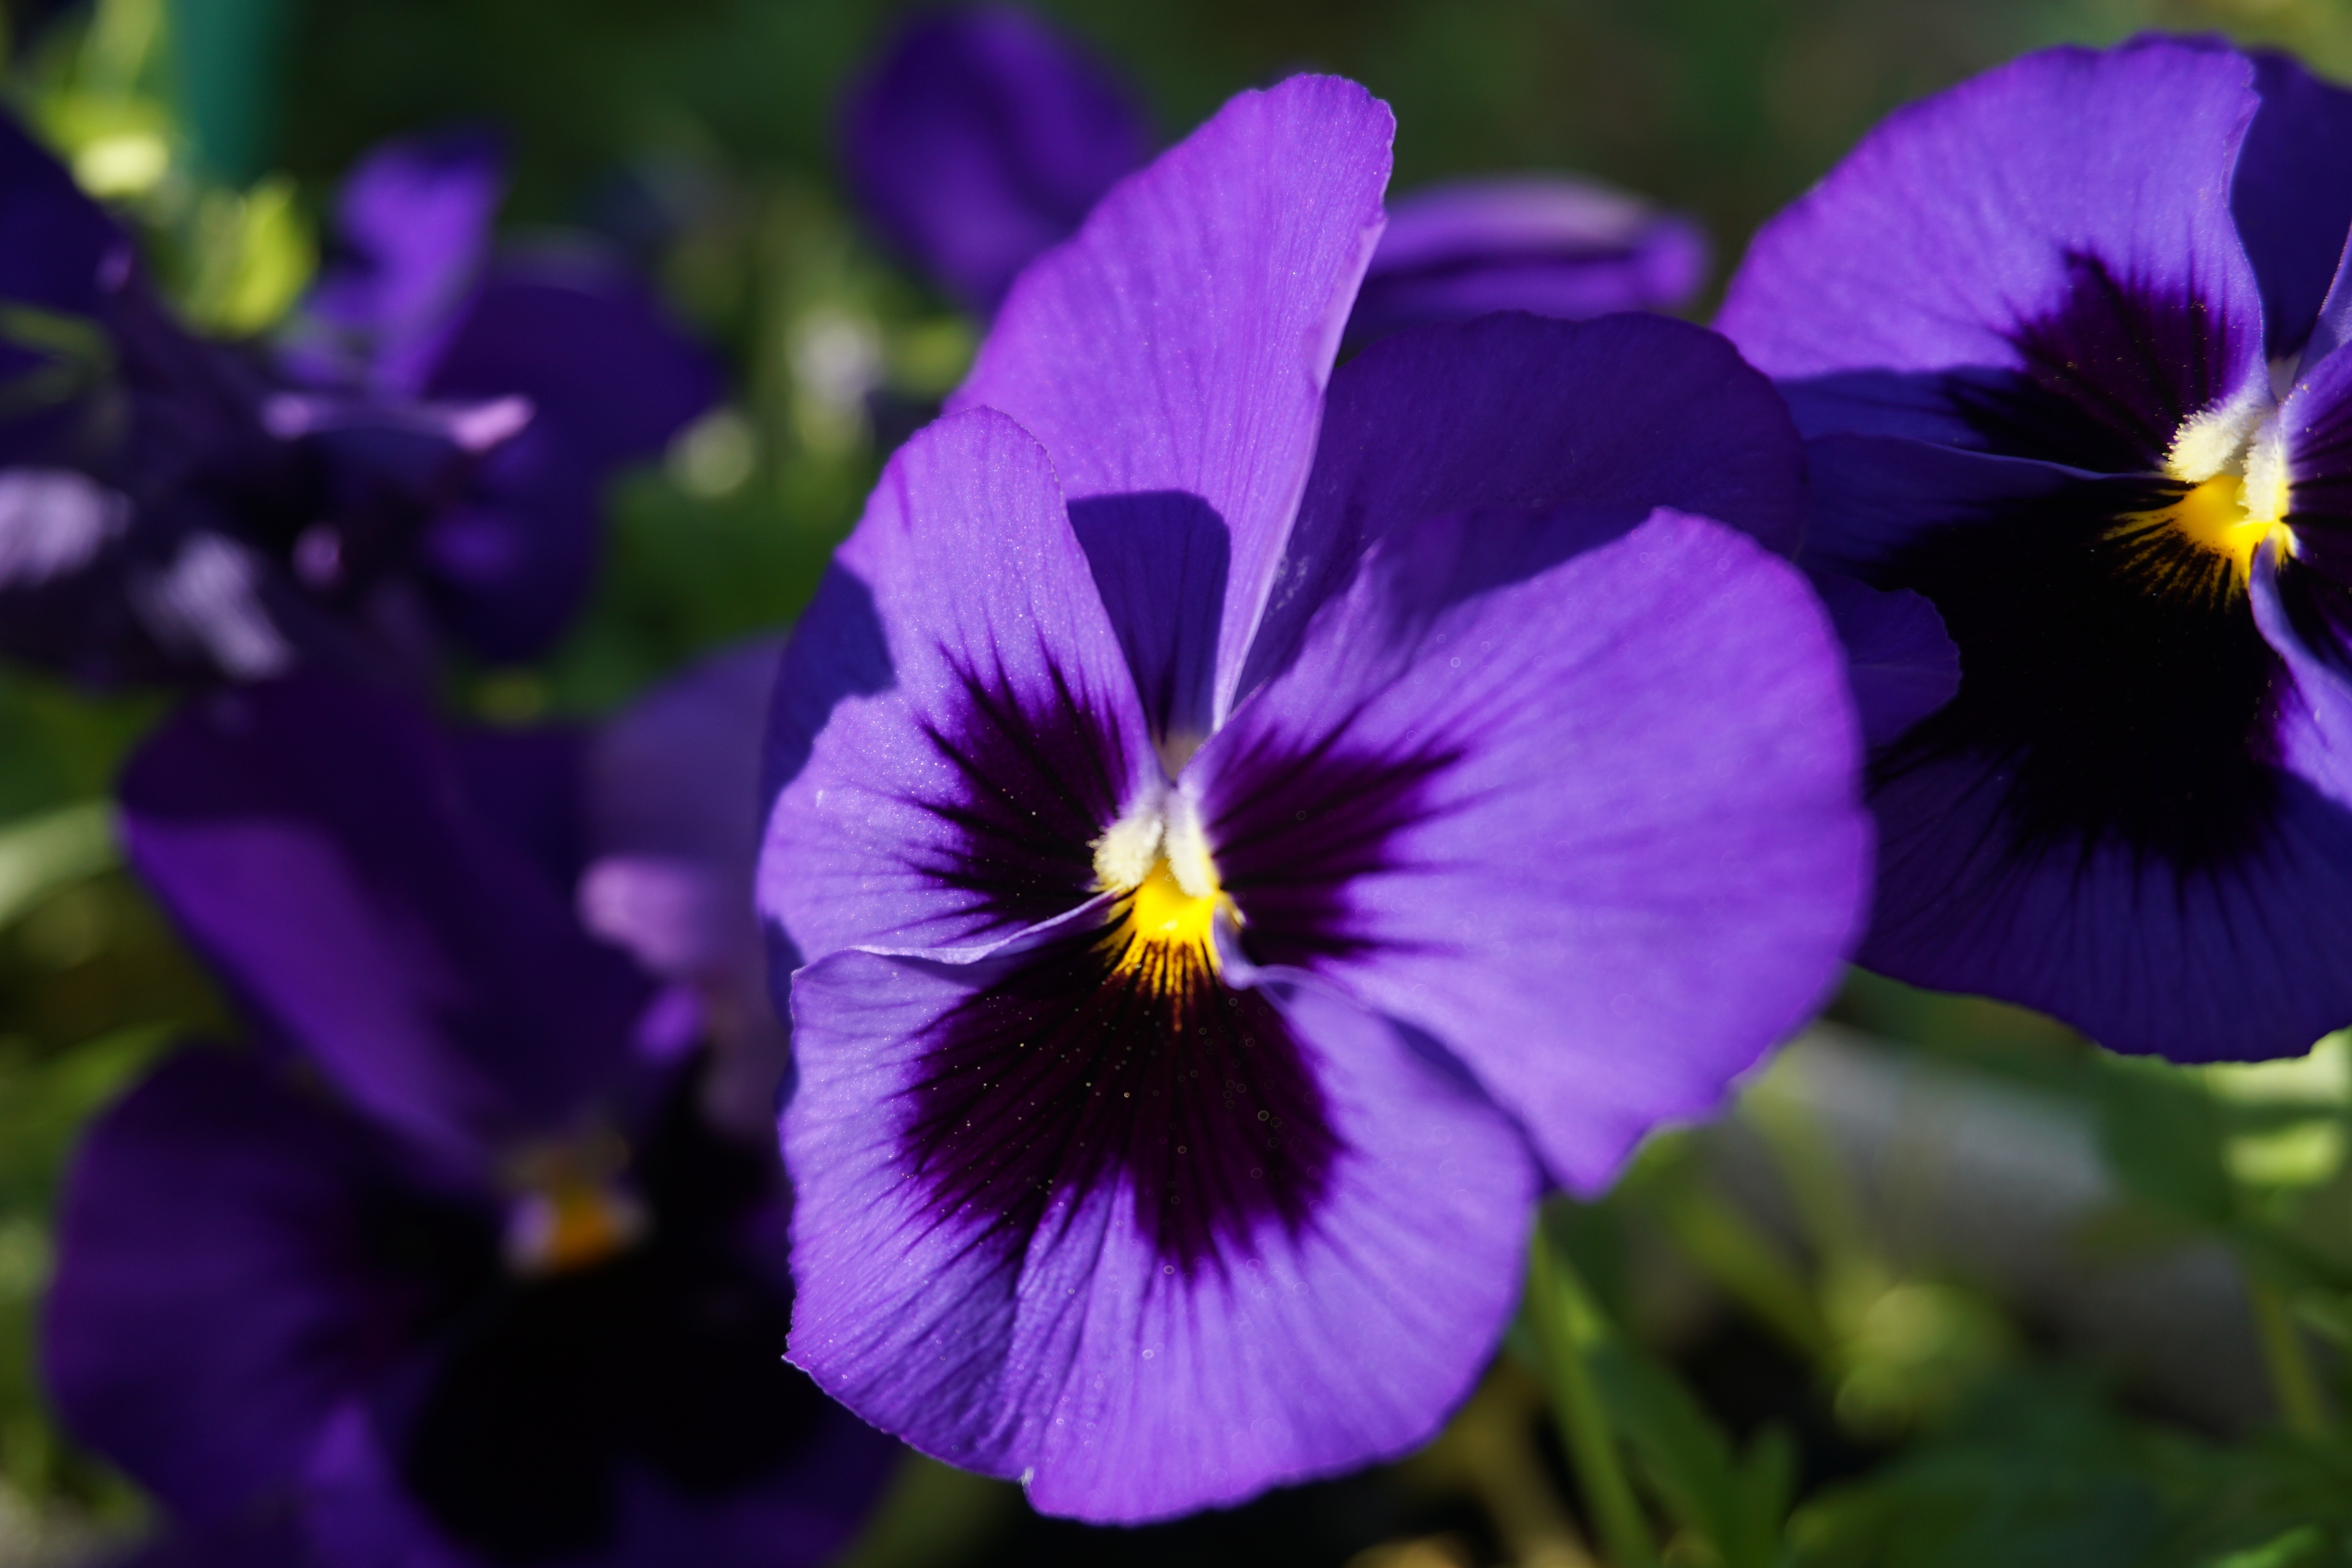
plant, flower, petal, macro, flora, wildflower, flowers, colorful flowers, petals, eye, violet, viola, macro photography, pansy, flowering plant, annual plant, land plant, violet family, malpighiales